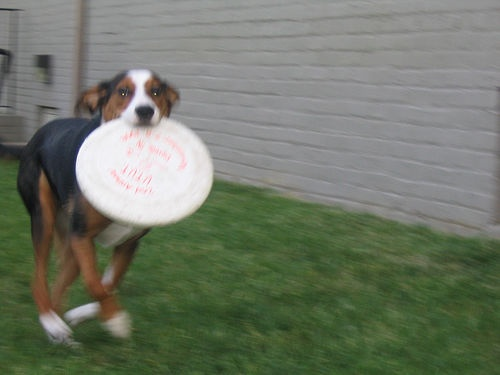
An exited dog is running toward the camera with a frisbee in his mouth.
A dog carrying a frisbee in its mouth runs over a grassy area.
A dog carrying a frisbee across the lawn.
A dog is running and holding a Frisbee.
A dog running through the grass holding a frisbee in his mouth.